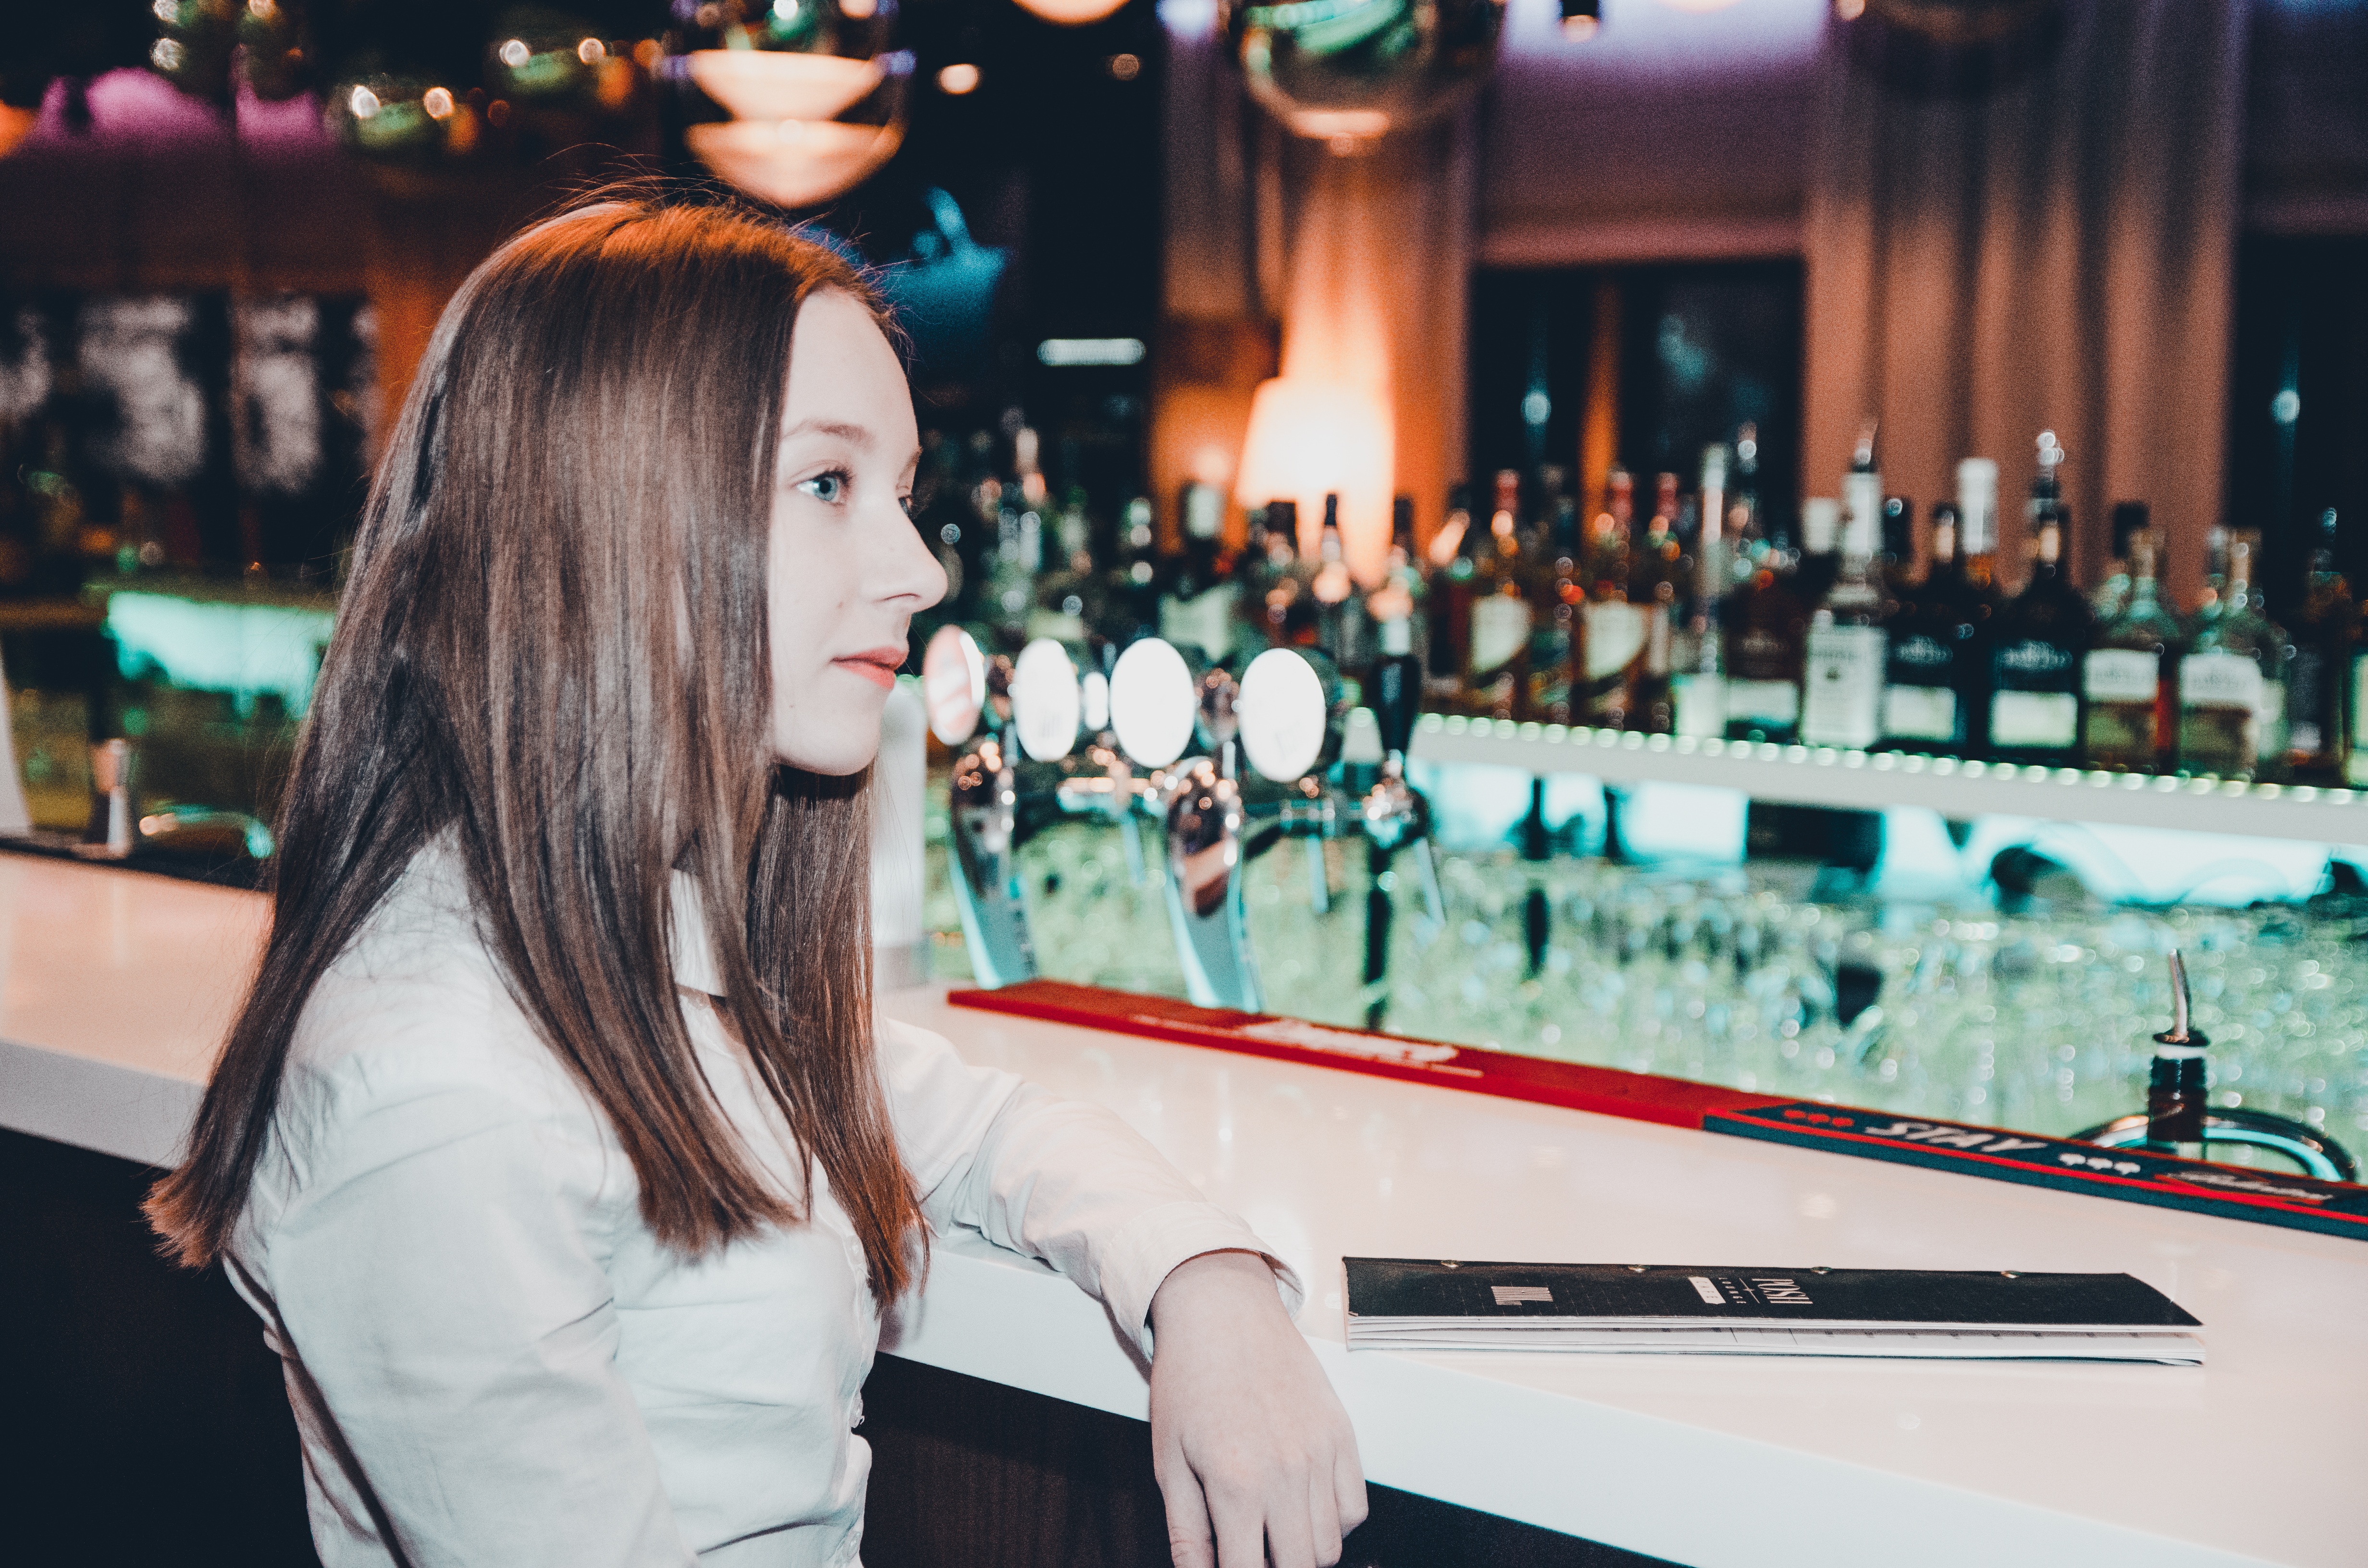
girl, woman, hair, view, female, portrait, model, young, youth, fashion, blonde, jacket, hairstyle, long hair, girls, dress, hands, legs, beauty, style, armchair, posture, smiles, dark background, cosmetics, erotic, light background